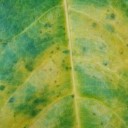
Label: Cerscospora